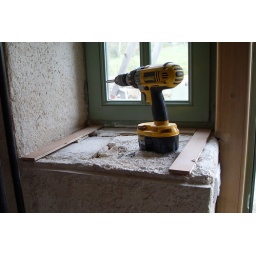
Small window by the back door